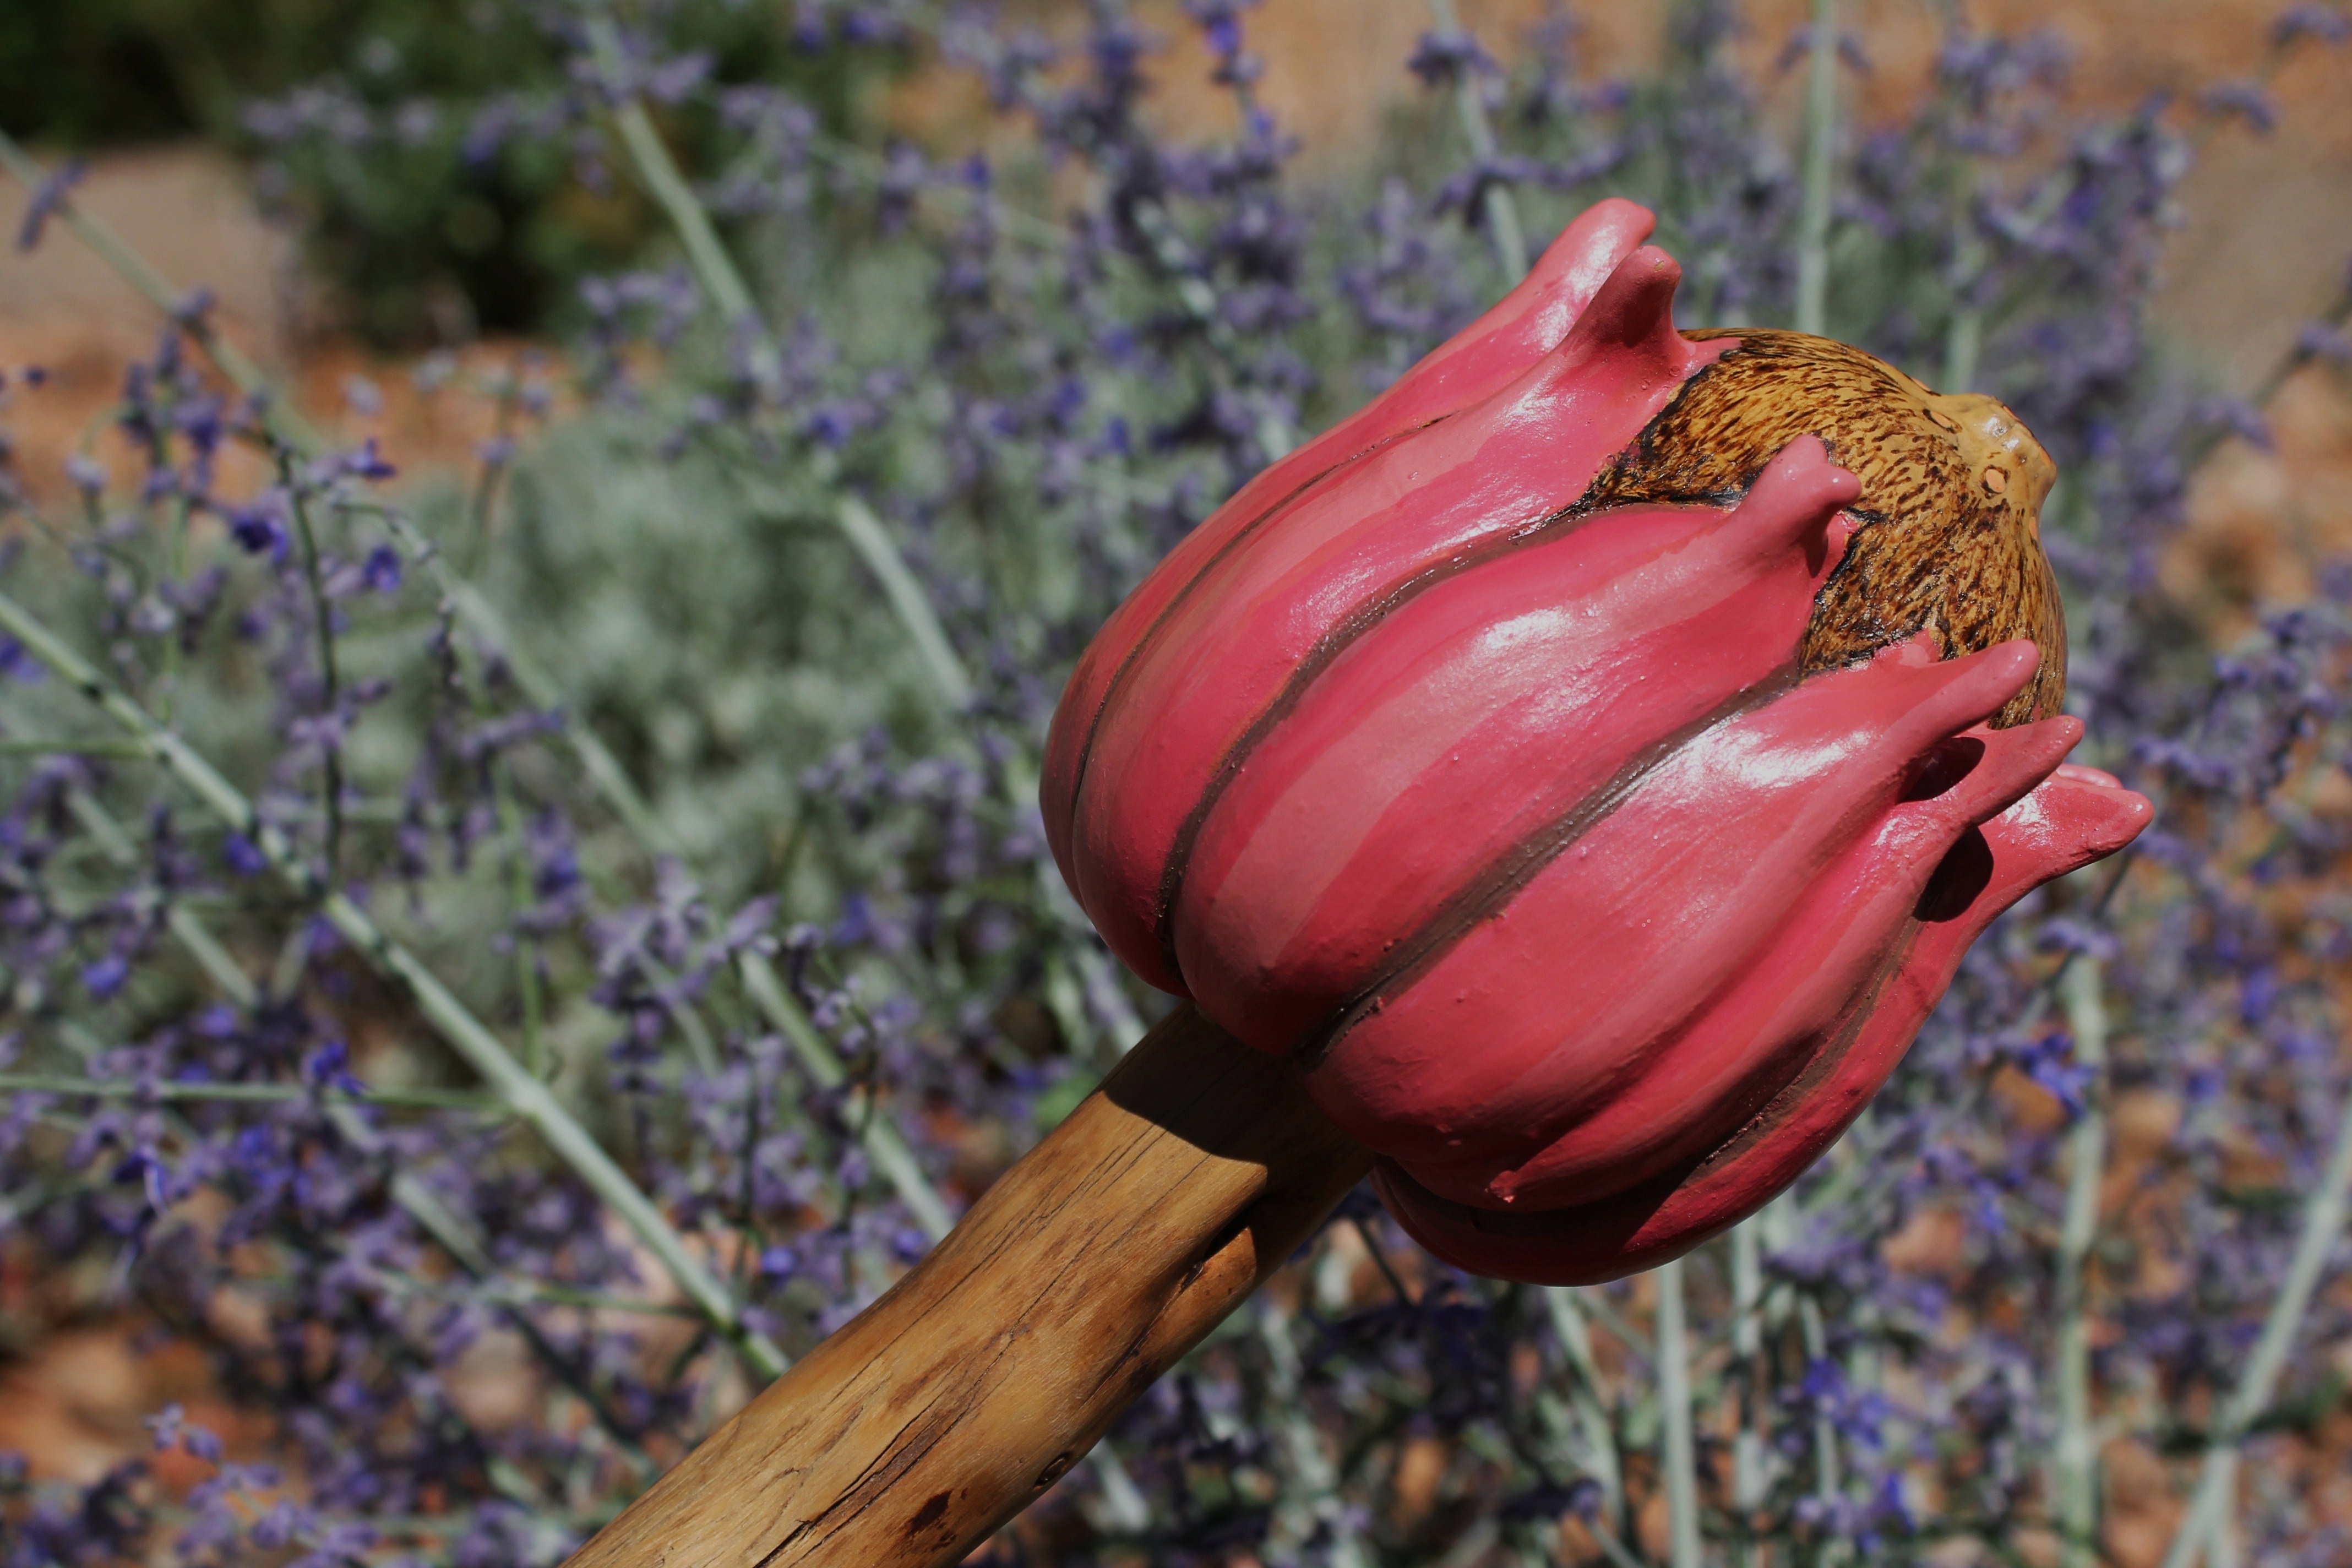
nature, blossom, plant, leaf, flower, petal, spring, journey, natural, autumn, botany, medicine, flora, wildflower, close up, new mexico, wooden, sound, handmade, spirit, noise, rhythm, folk, goddess, rattle, therapy, wellness, macro photography, native american, indigenous, herbal, ceremonial, shamanism, flowering plant, amber avalona, remedy, pagan, wiccan, shamanic, shaman, purple sage, holistic, wicca, shamanic rattle, alternative health, ancient healing, traditional healing, cultural healing, alternate reality, non ordinary reality, shamanic journey, healing journey, journey work, soul retrieval, ancestral healing, alternative healing, native american healing, plant stem, land plant